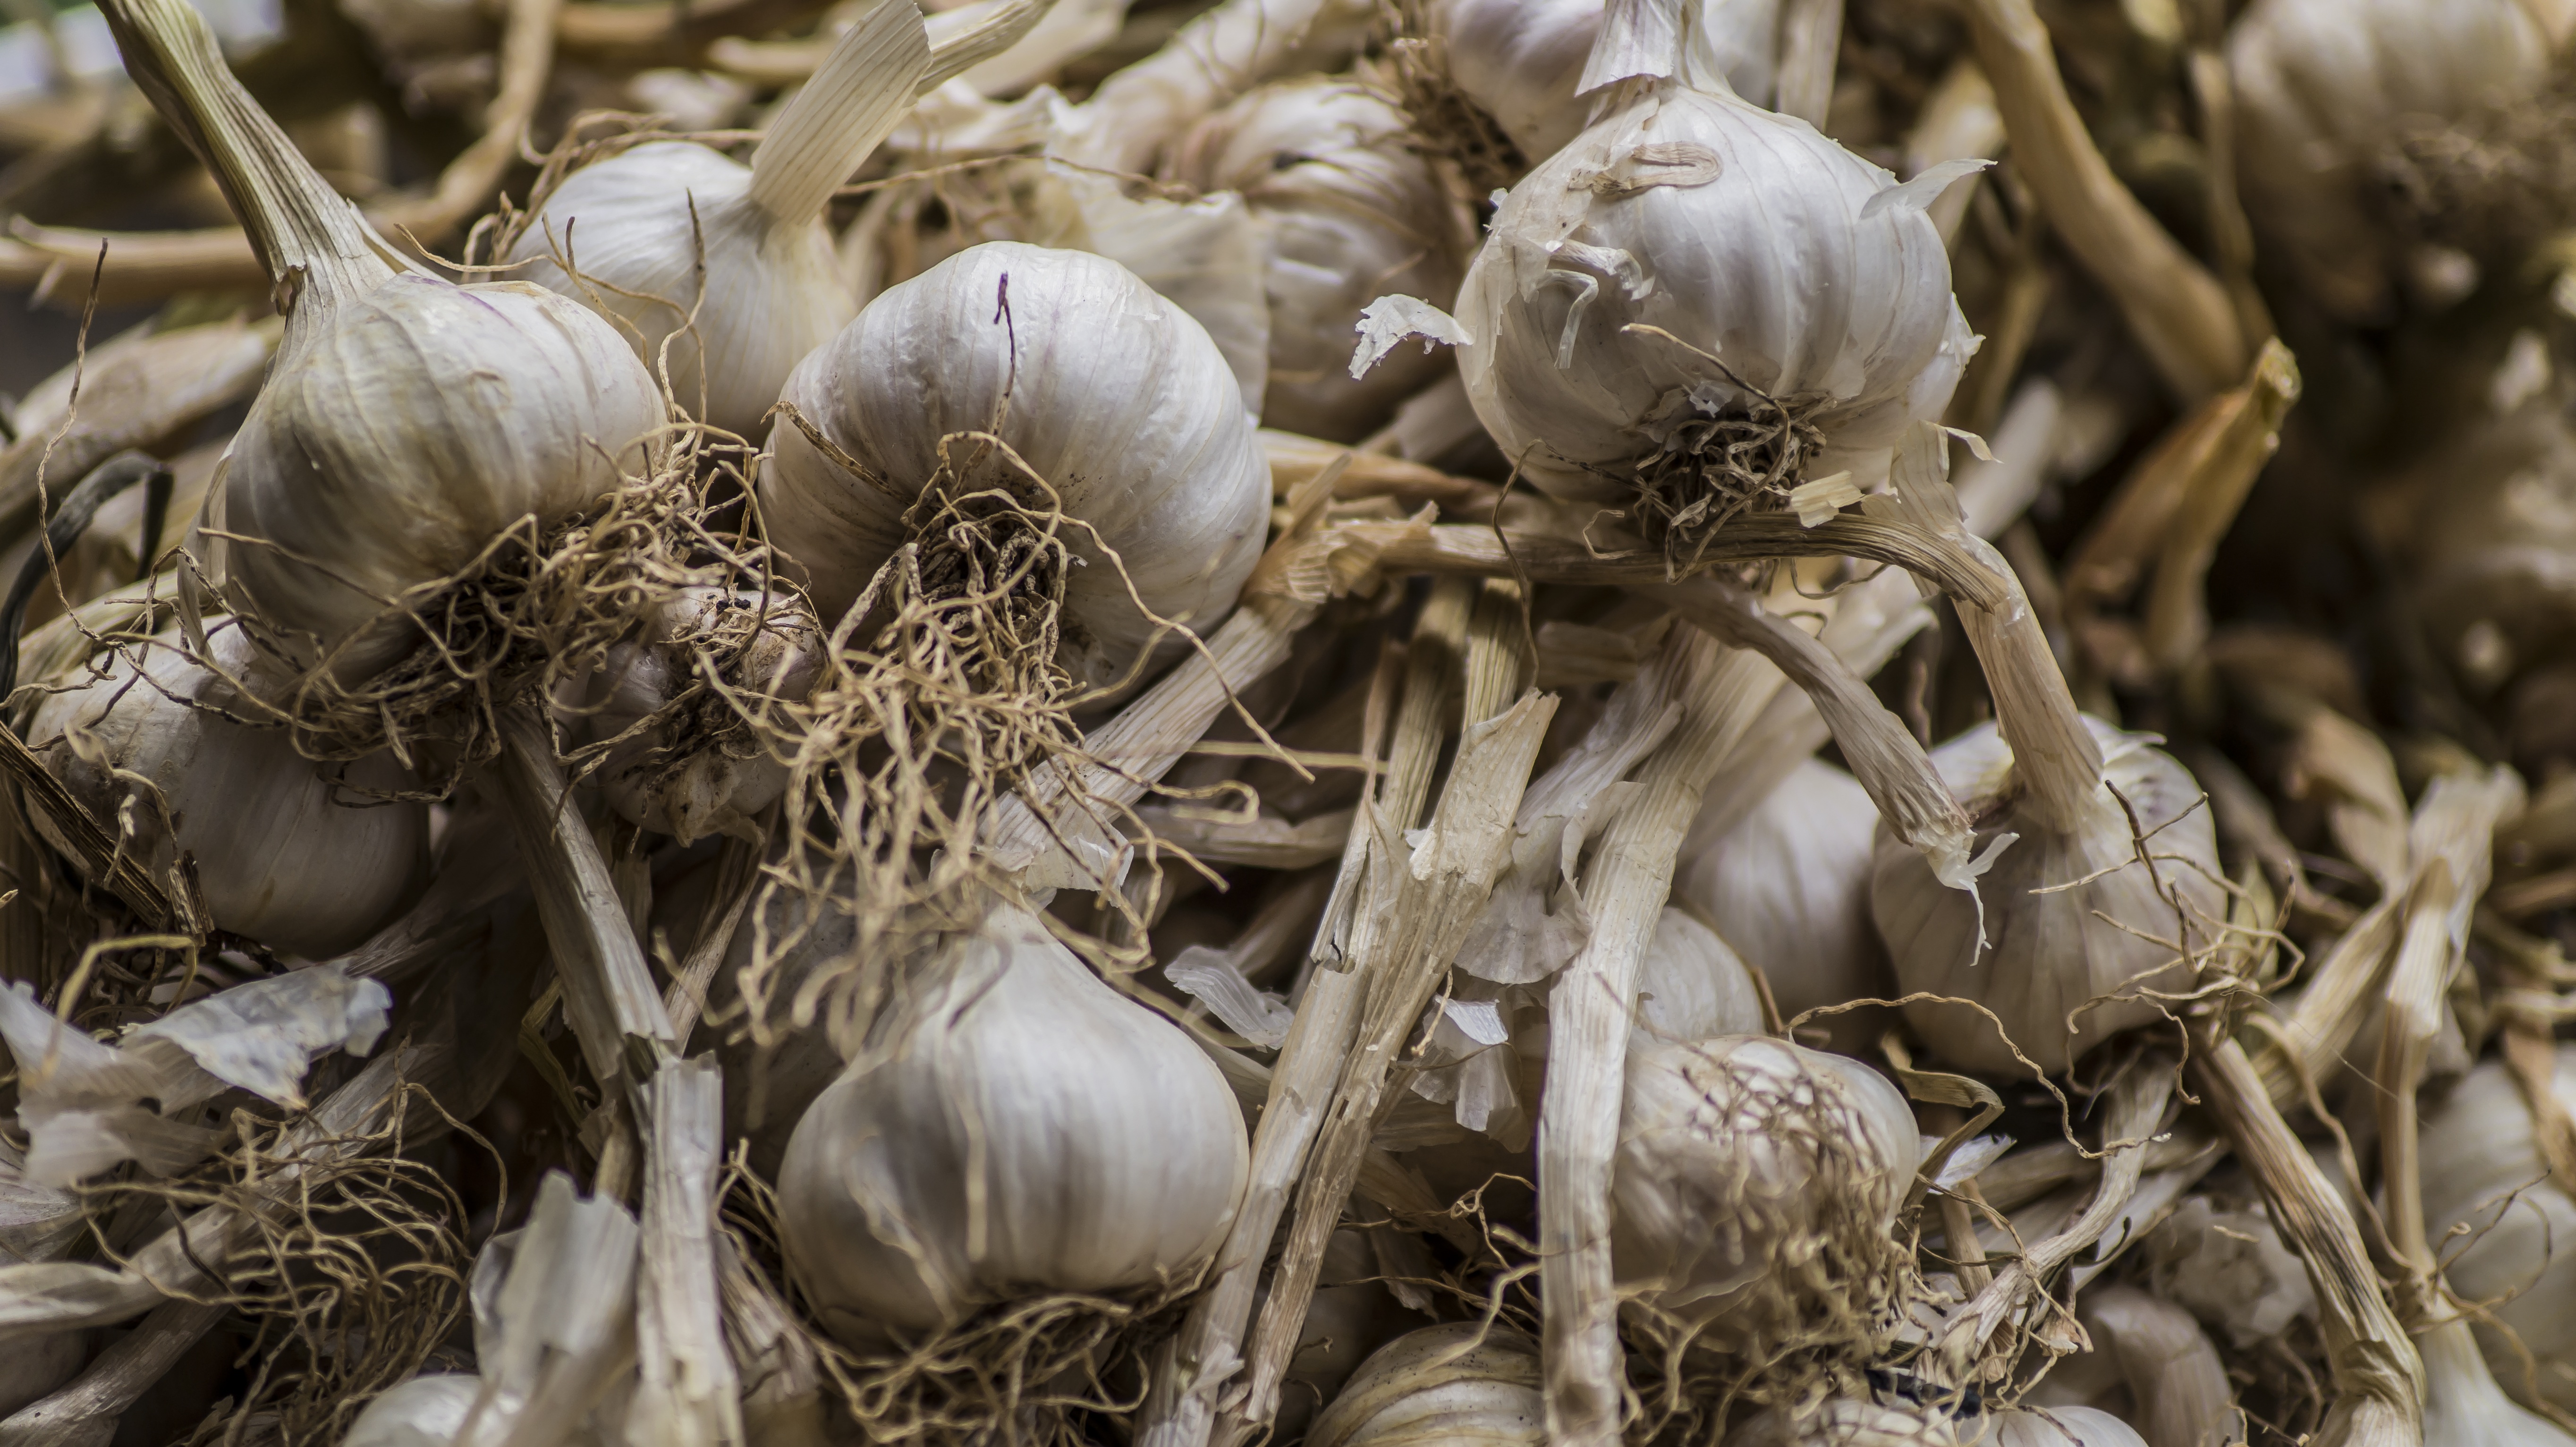
nature, plant, fruit, flower, dry, food, garlic, produce, vegetable, botany, nut, season, thistle, focused, flowering plant, brownish, shallot, nurtured, land plant, onion genus